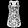
Label: T - shirt / top